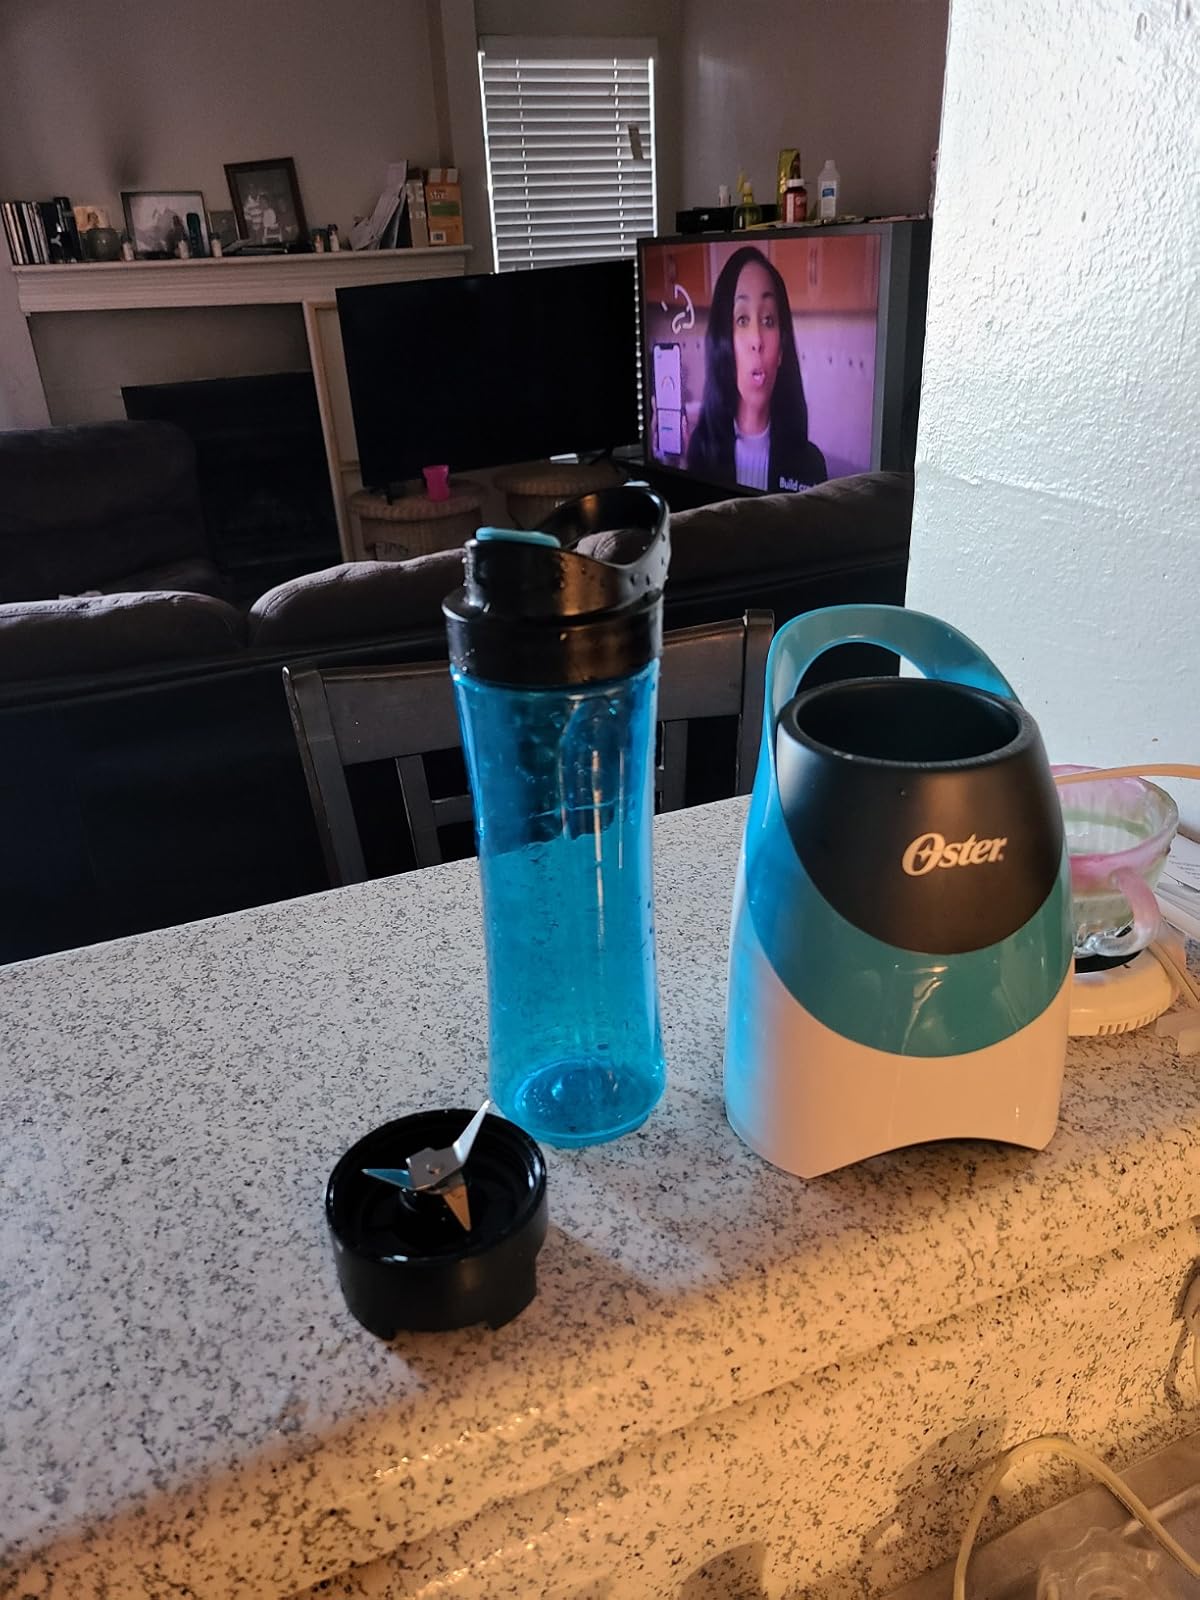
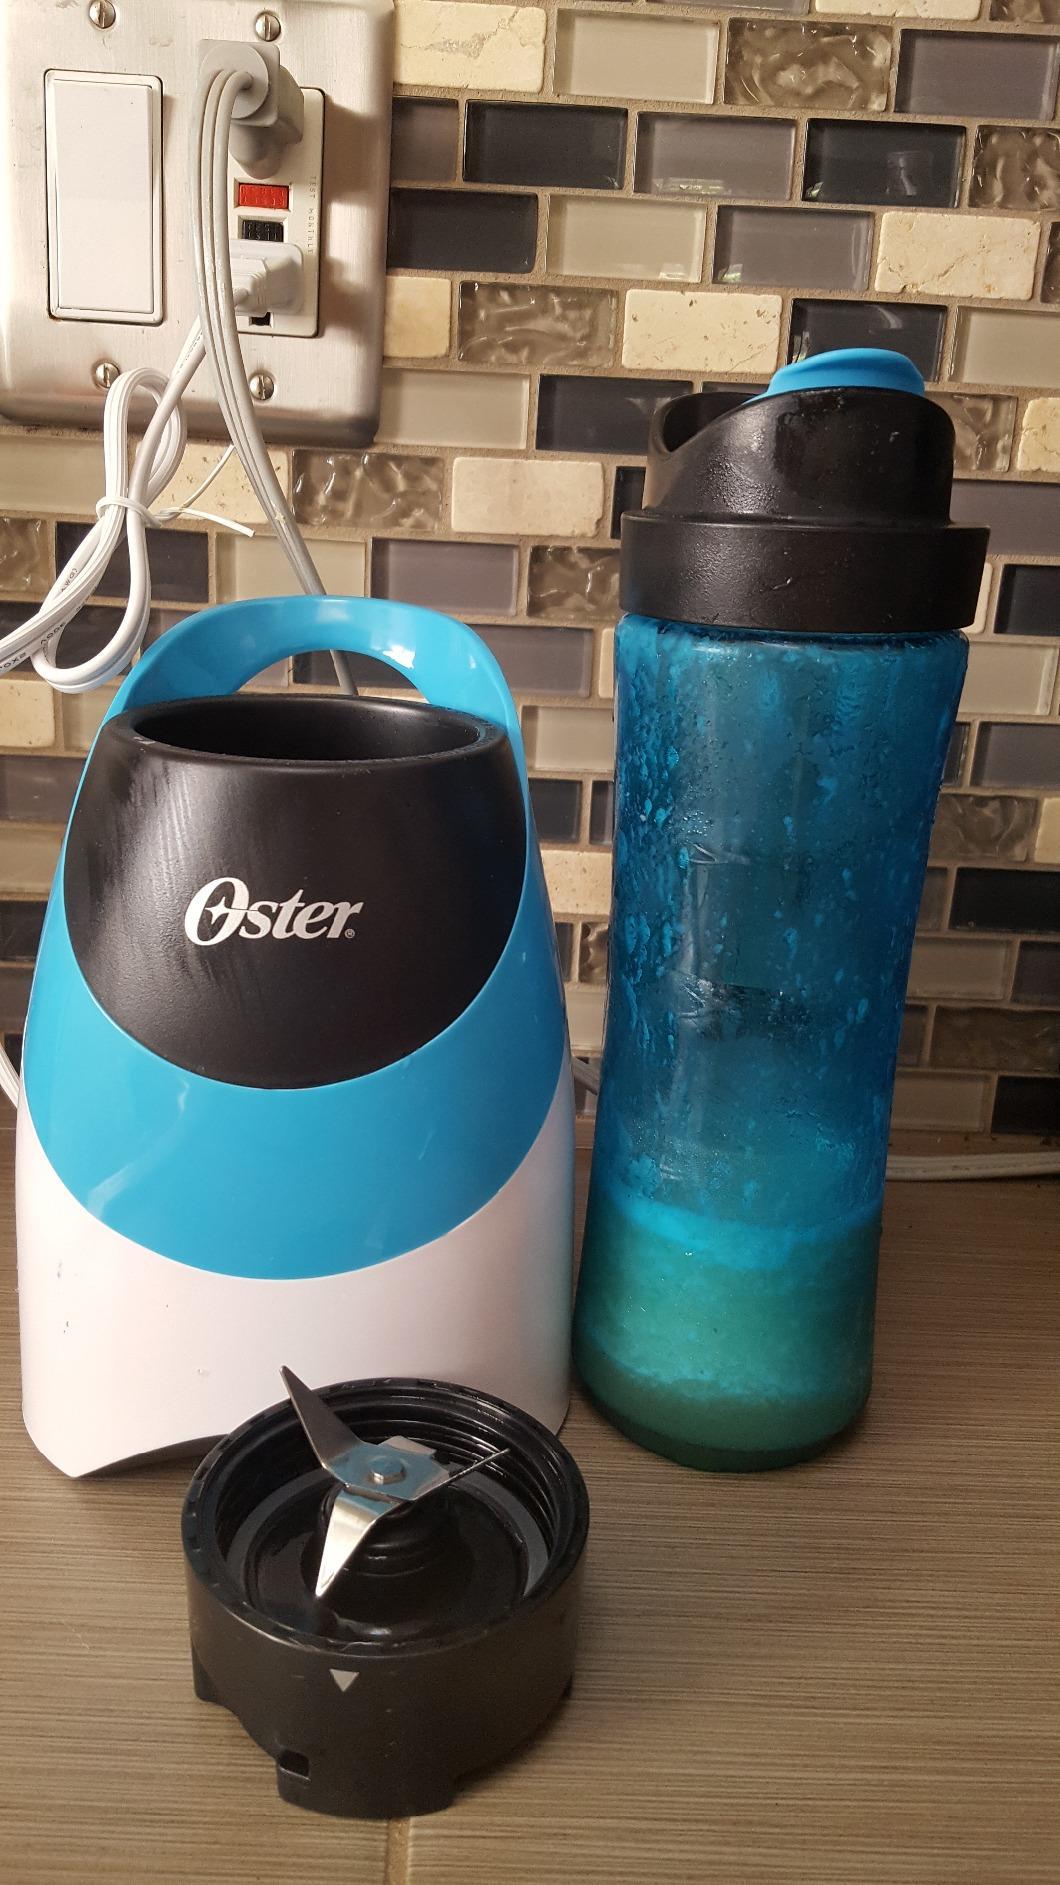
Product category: items_blender
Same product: yes